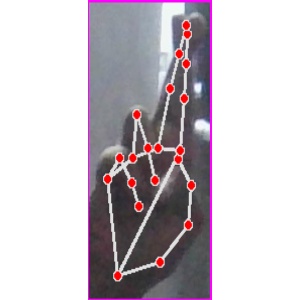
अक्षर: र